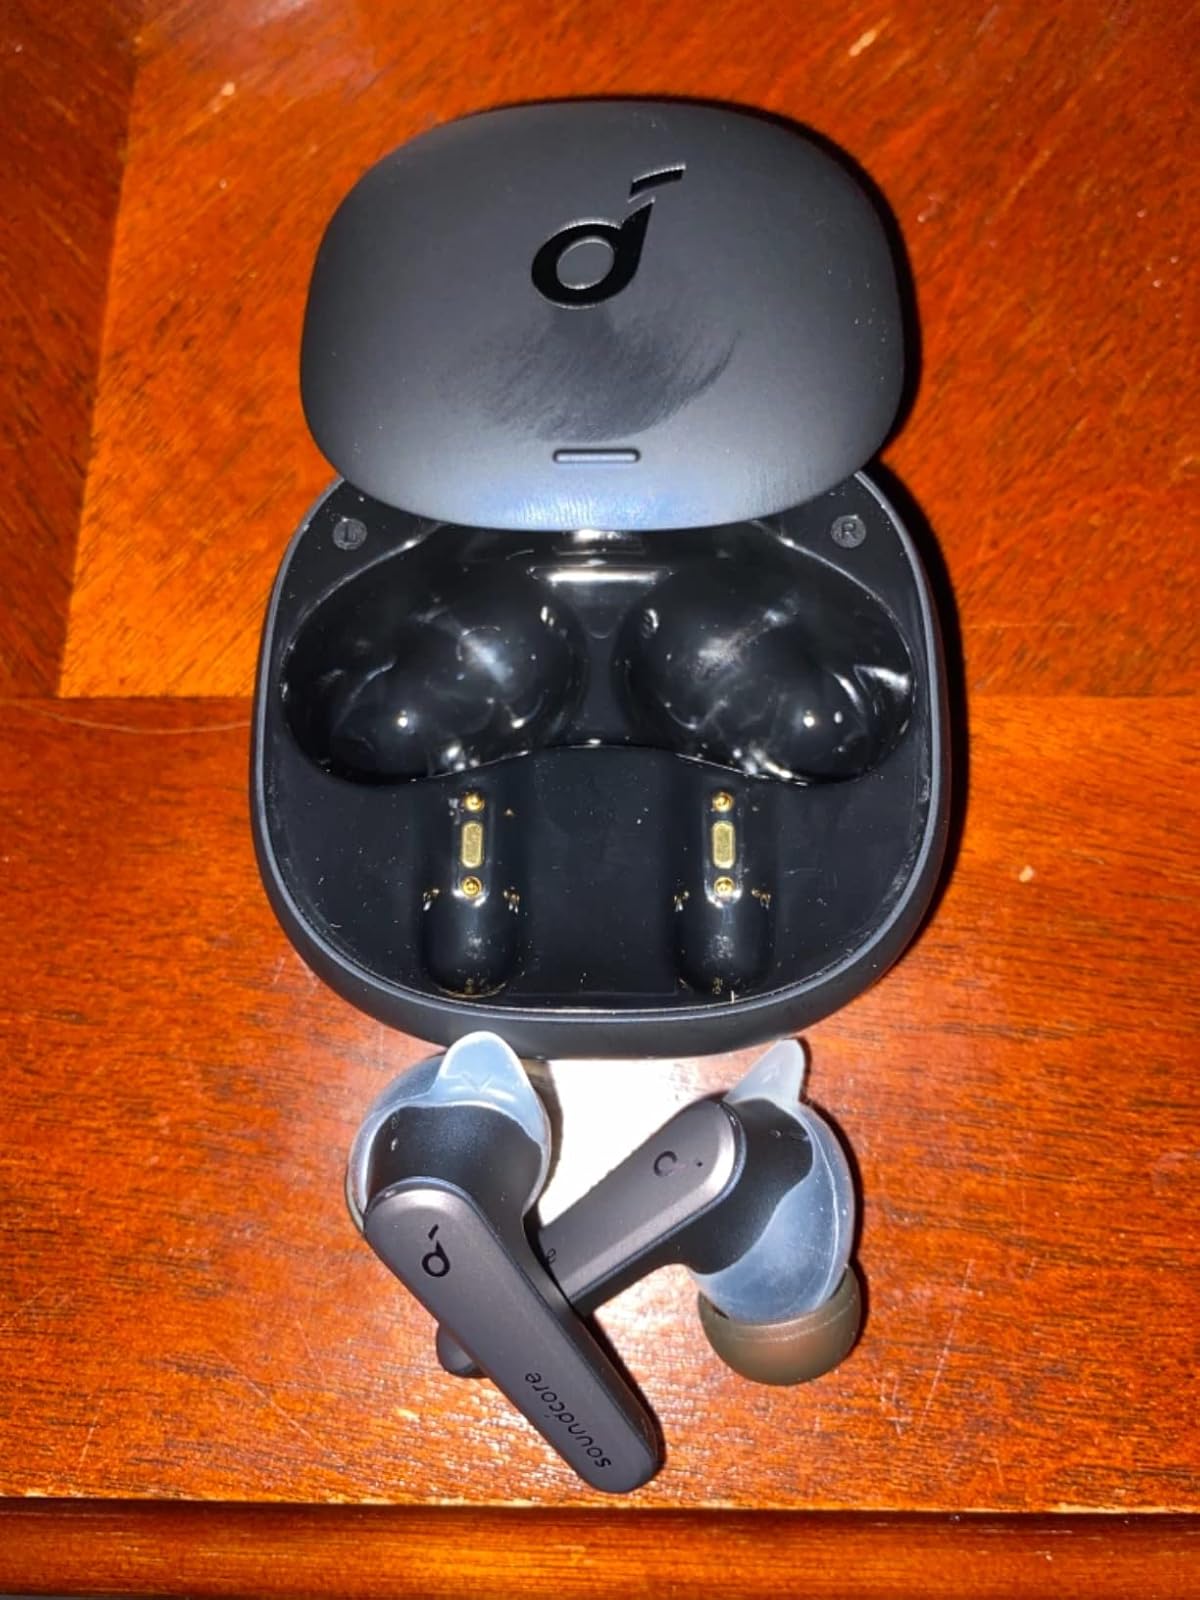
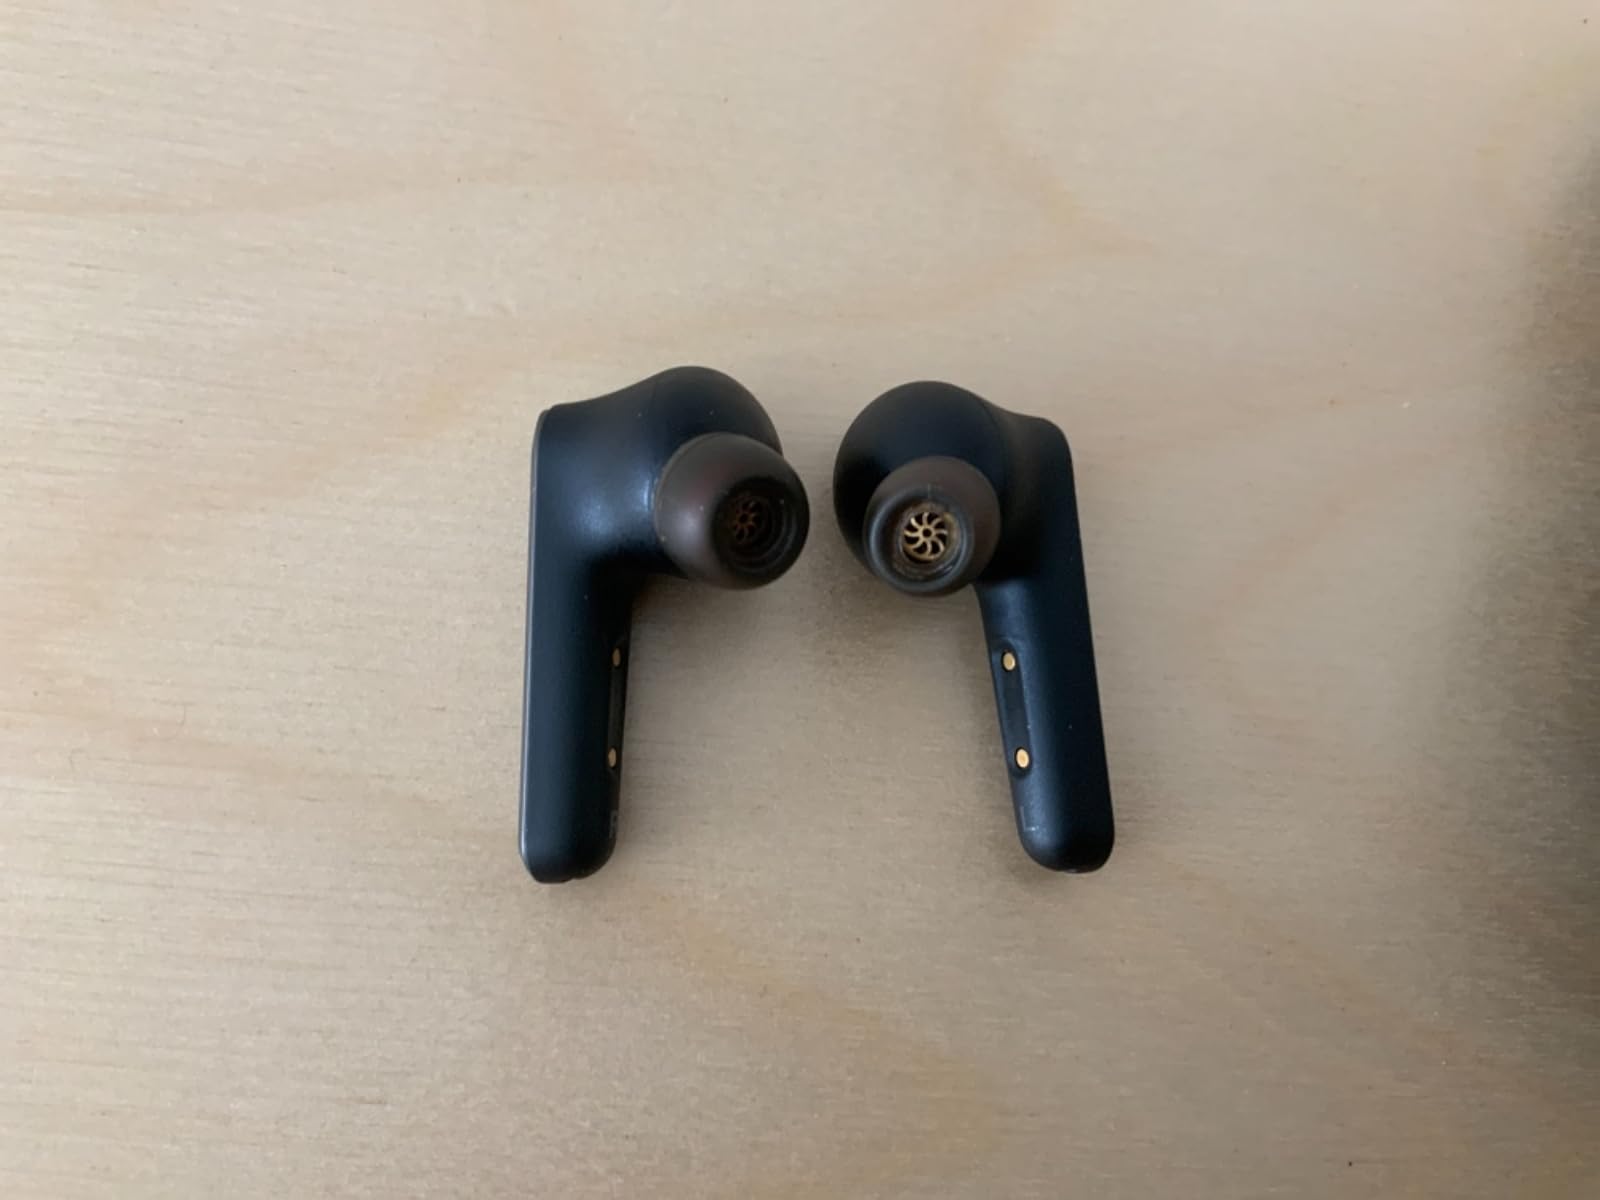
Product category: earbuds
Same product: yes